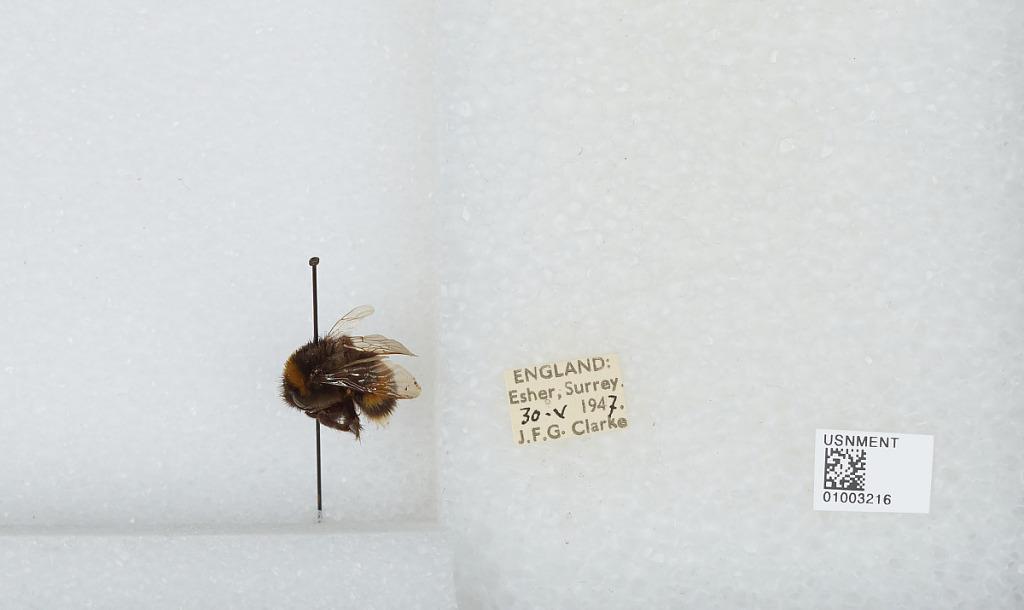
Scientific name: Bombus (Bombus) lucorum (Linnaeus)
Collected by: J. Clarke
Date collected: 1947-5-30
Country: United Kingdom
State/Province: England
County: Surrey
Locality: Esher
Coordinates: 51.3691, -0.365